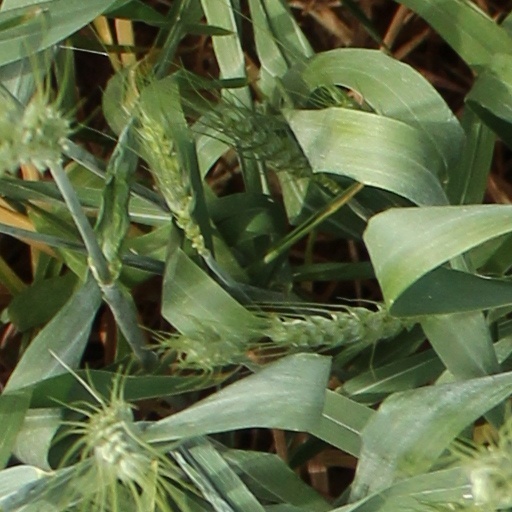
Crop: wheat